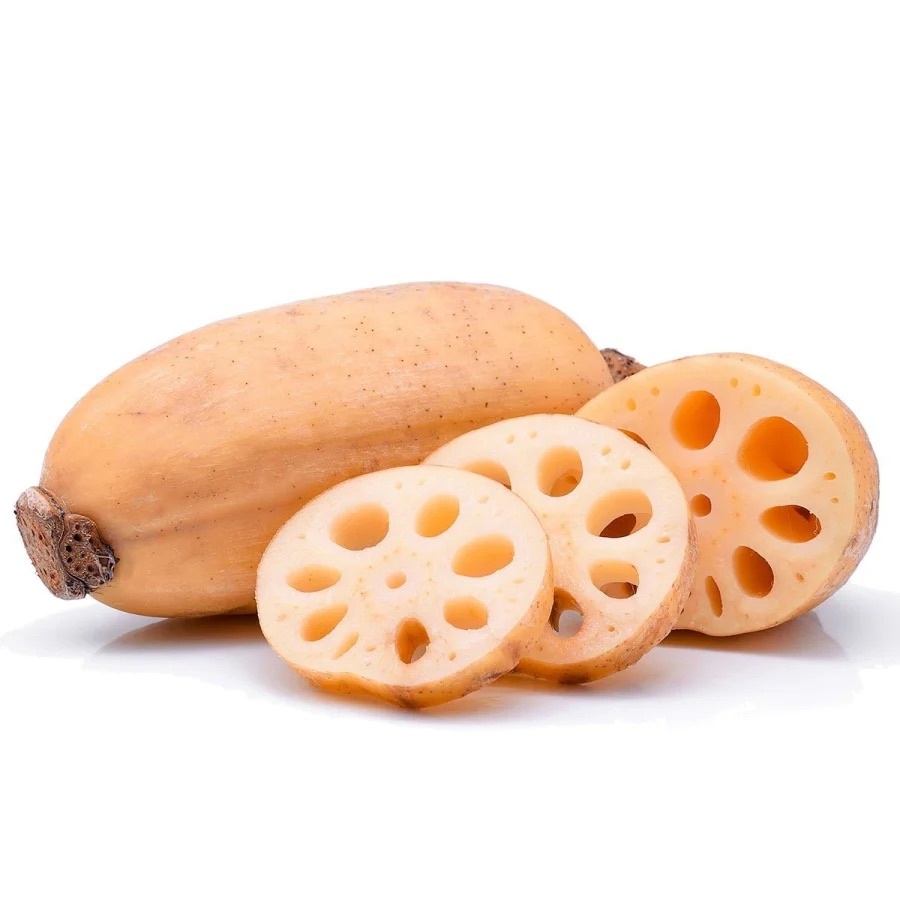
Lotus Stem 250G Pack
Lotus Stem 250G Pack
Brand: Keraids for Fruits and Vegetable all Ingridiants
Category: Food, Beverages & Tobacco > Food Items > Fruits & Vegetables > Fresh & Frozen Vegetables > Lotus Roots